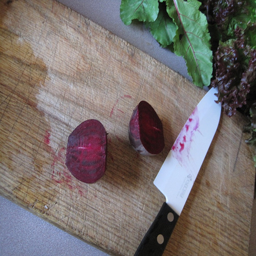
A wooden cutting board with a beat cut in half sitting next to a knife.
A radish on a cutting board next to a knife
A cutting board with a beet cut in half
A beet that is chopped in half, on a chopping board with a knife.
A brightly colored sliced beet is posed on a cutting board along with a knife and some greens.